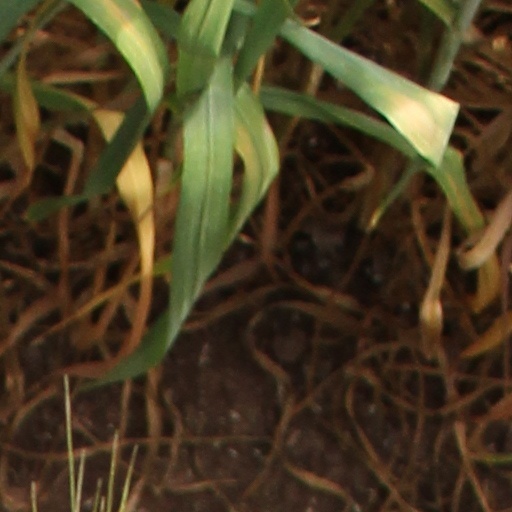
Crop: wheat